Pickelhering

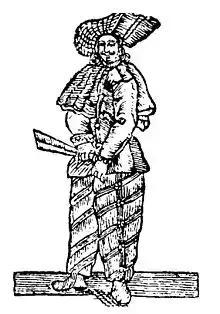
Title woodcut of "Pickelhering's Wedding," 1752

Pickelhering or Pickelhäring was the nickname given to the comic stock character or stage buffoon in English comedy troupes that travelled through Germany in the 17th century. The term literally meant "pickled herring".